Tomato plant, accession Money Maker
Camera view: horizontal (90 deg, fisheye); turntable rotation: 180 degrees
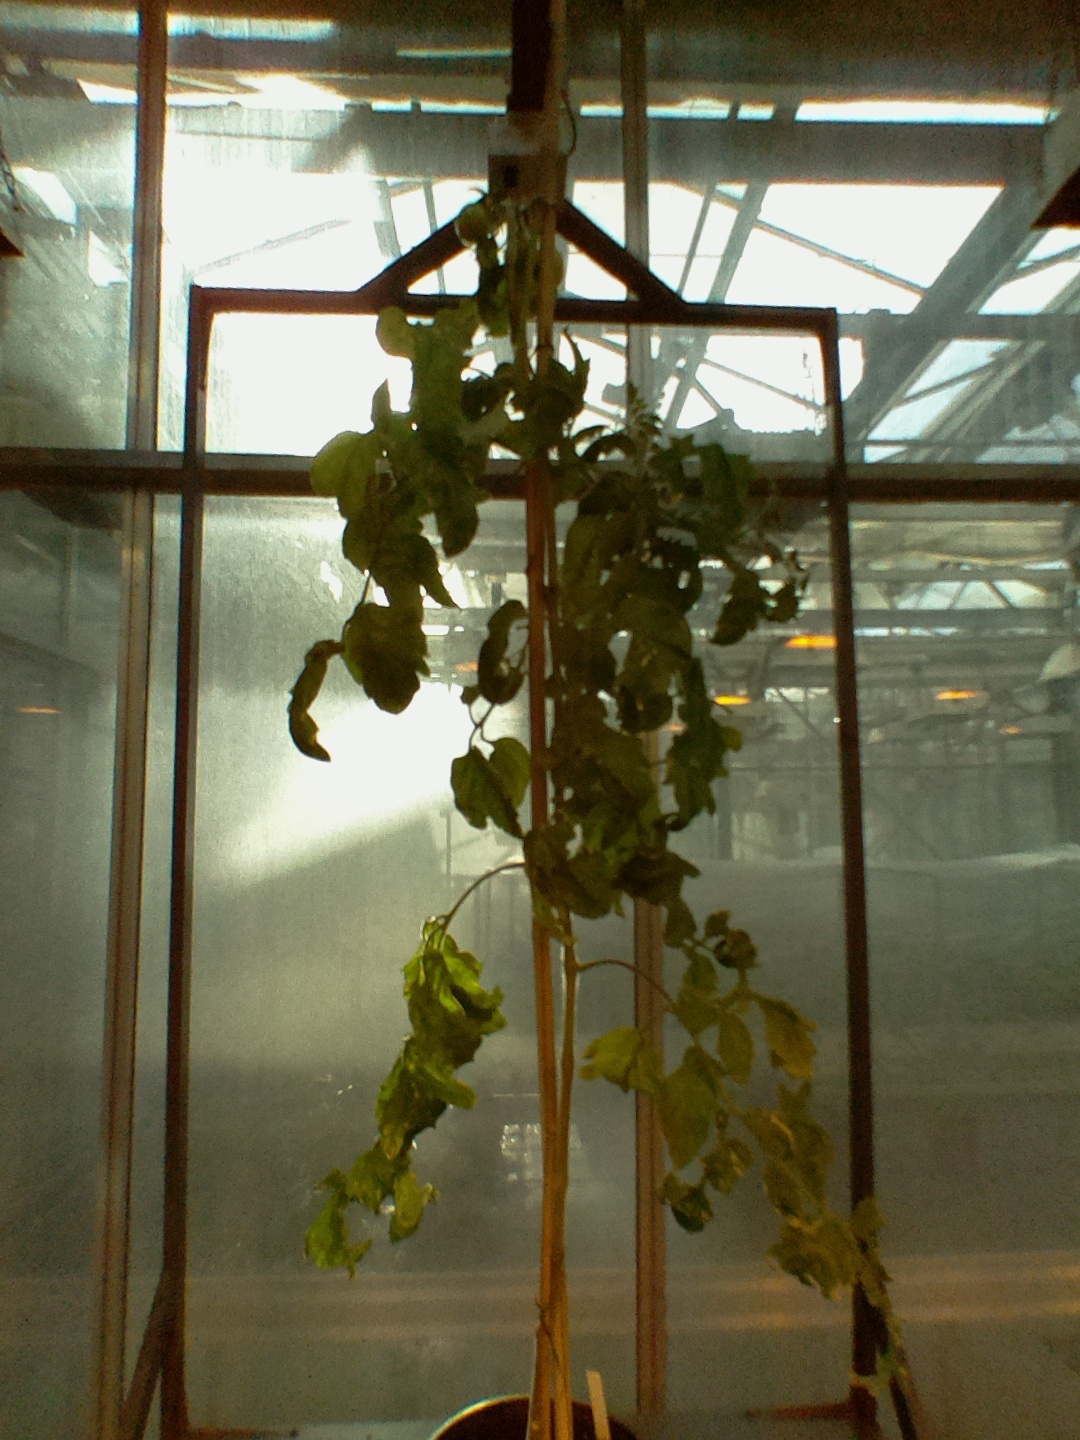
BBCH growth stage 77: 70%-80% of final fruit size